Sant Pere de les Maleses

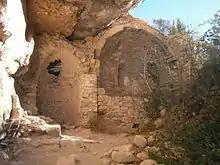
Sant Pere de les Maleses

Sant Pere de les Maleses is a Benedictine cave monastery in the municipality of La Pobla de Segur, Pallars Jussà, in the Province of Lleida, Catalonia, Spain. the monastery was first mentioned in 868 when it was dedicated to St. Andrew and was donated to St. Vincent of Oveix, the abbot of Attila. During the tenth or eleventh century it ceased to be owned by Oveix and was rededicated to St. Peter. It later fell under ownership of Santa Maria de Gerri, and lost its status as a monastery. It was secularized in 1592 and from then on became a simple church.